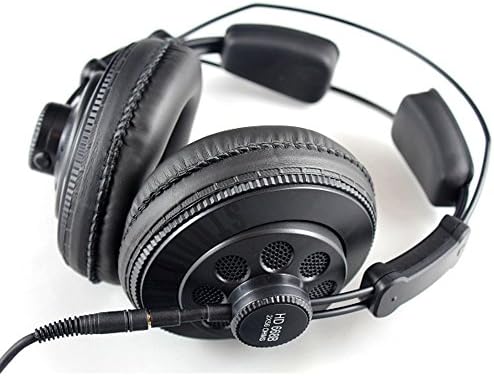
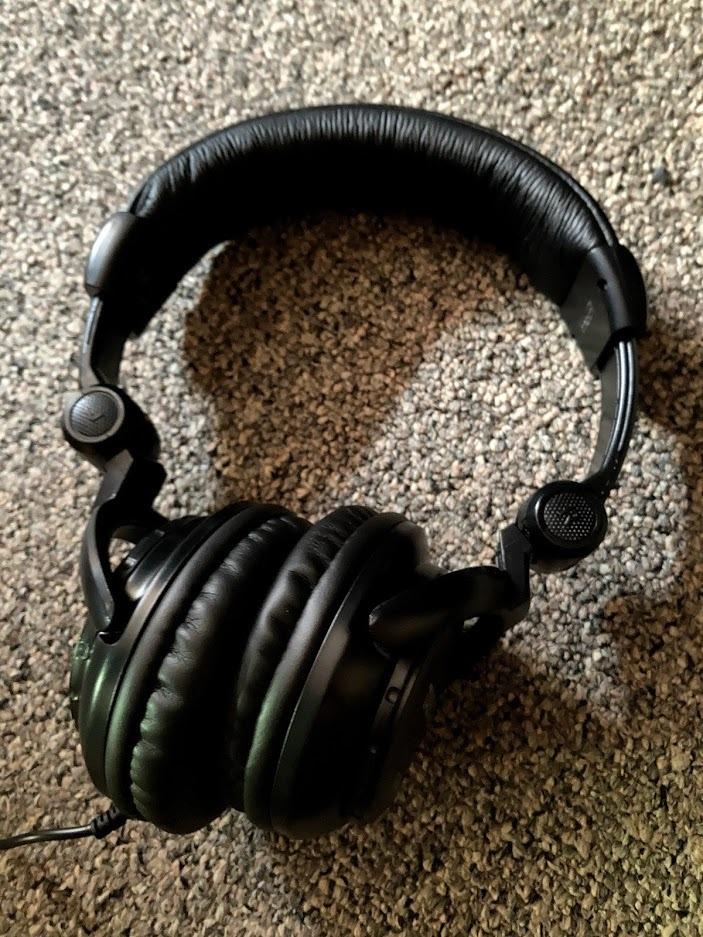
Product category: headphones
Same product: no